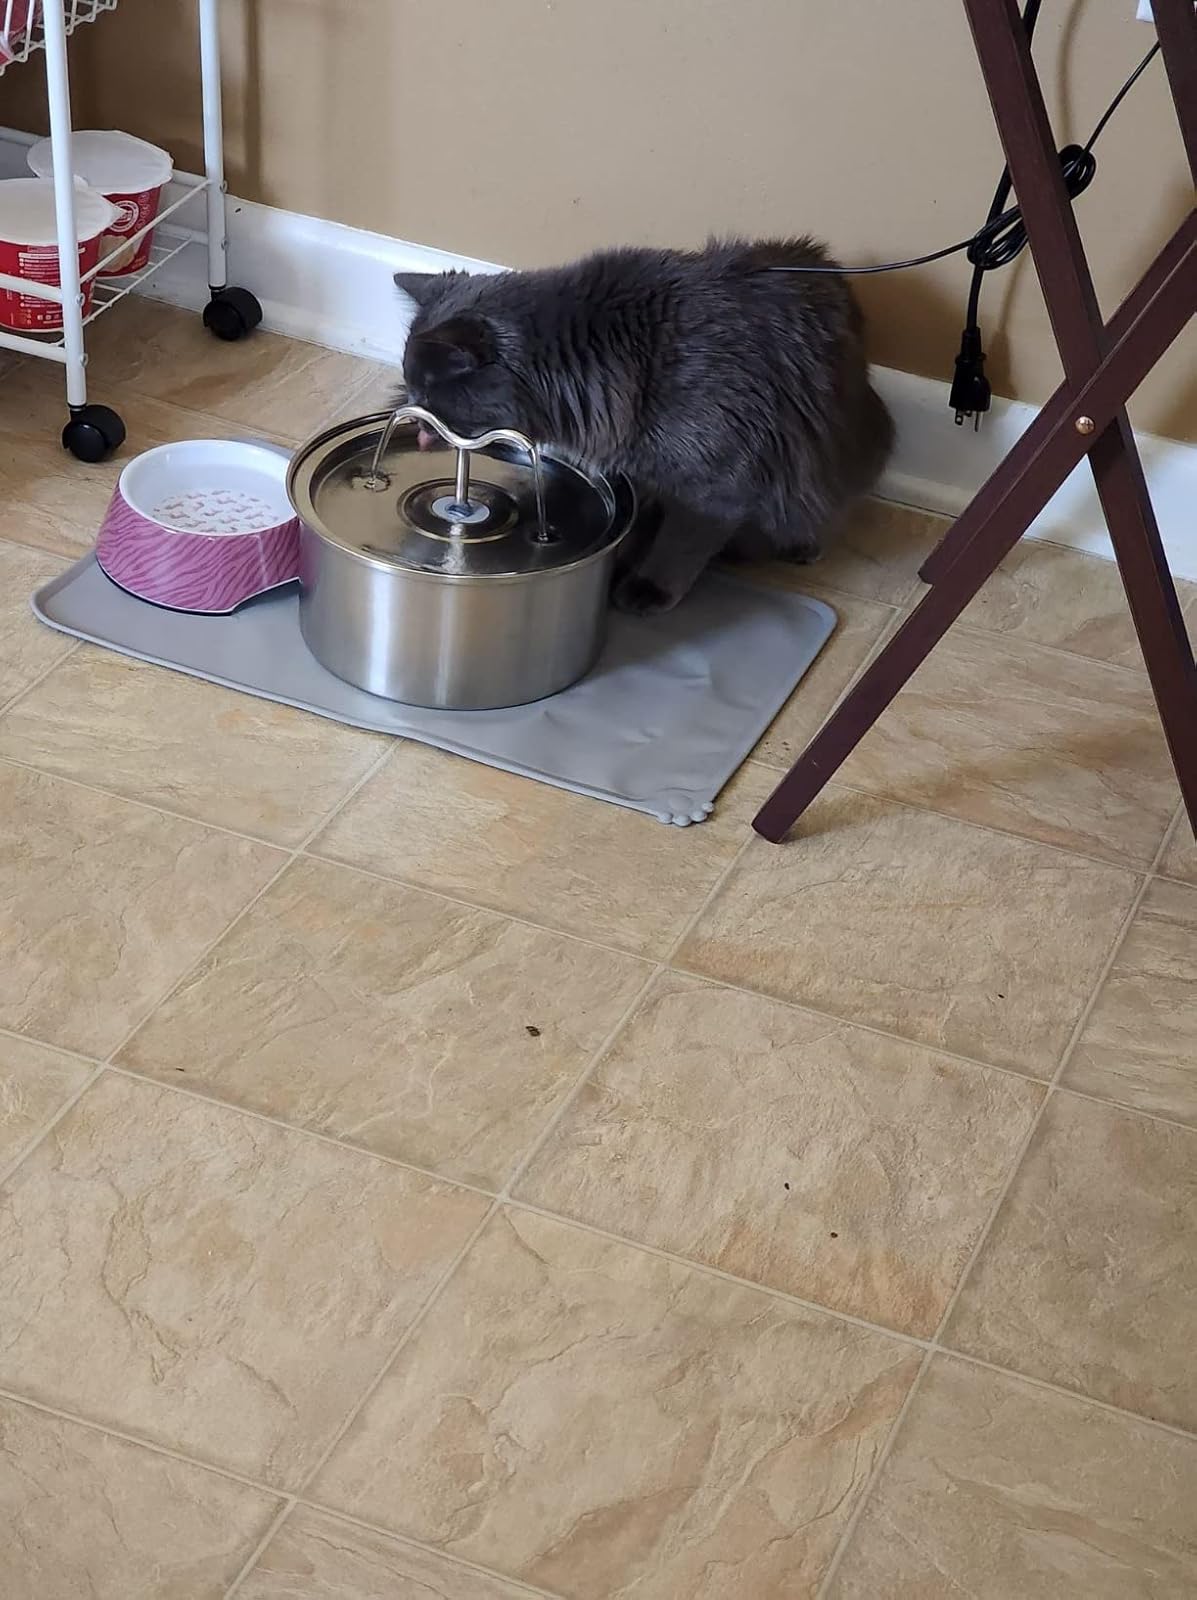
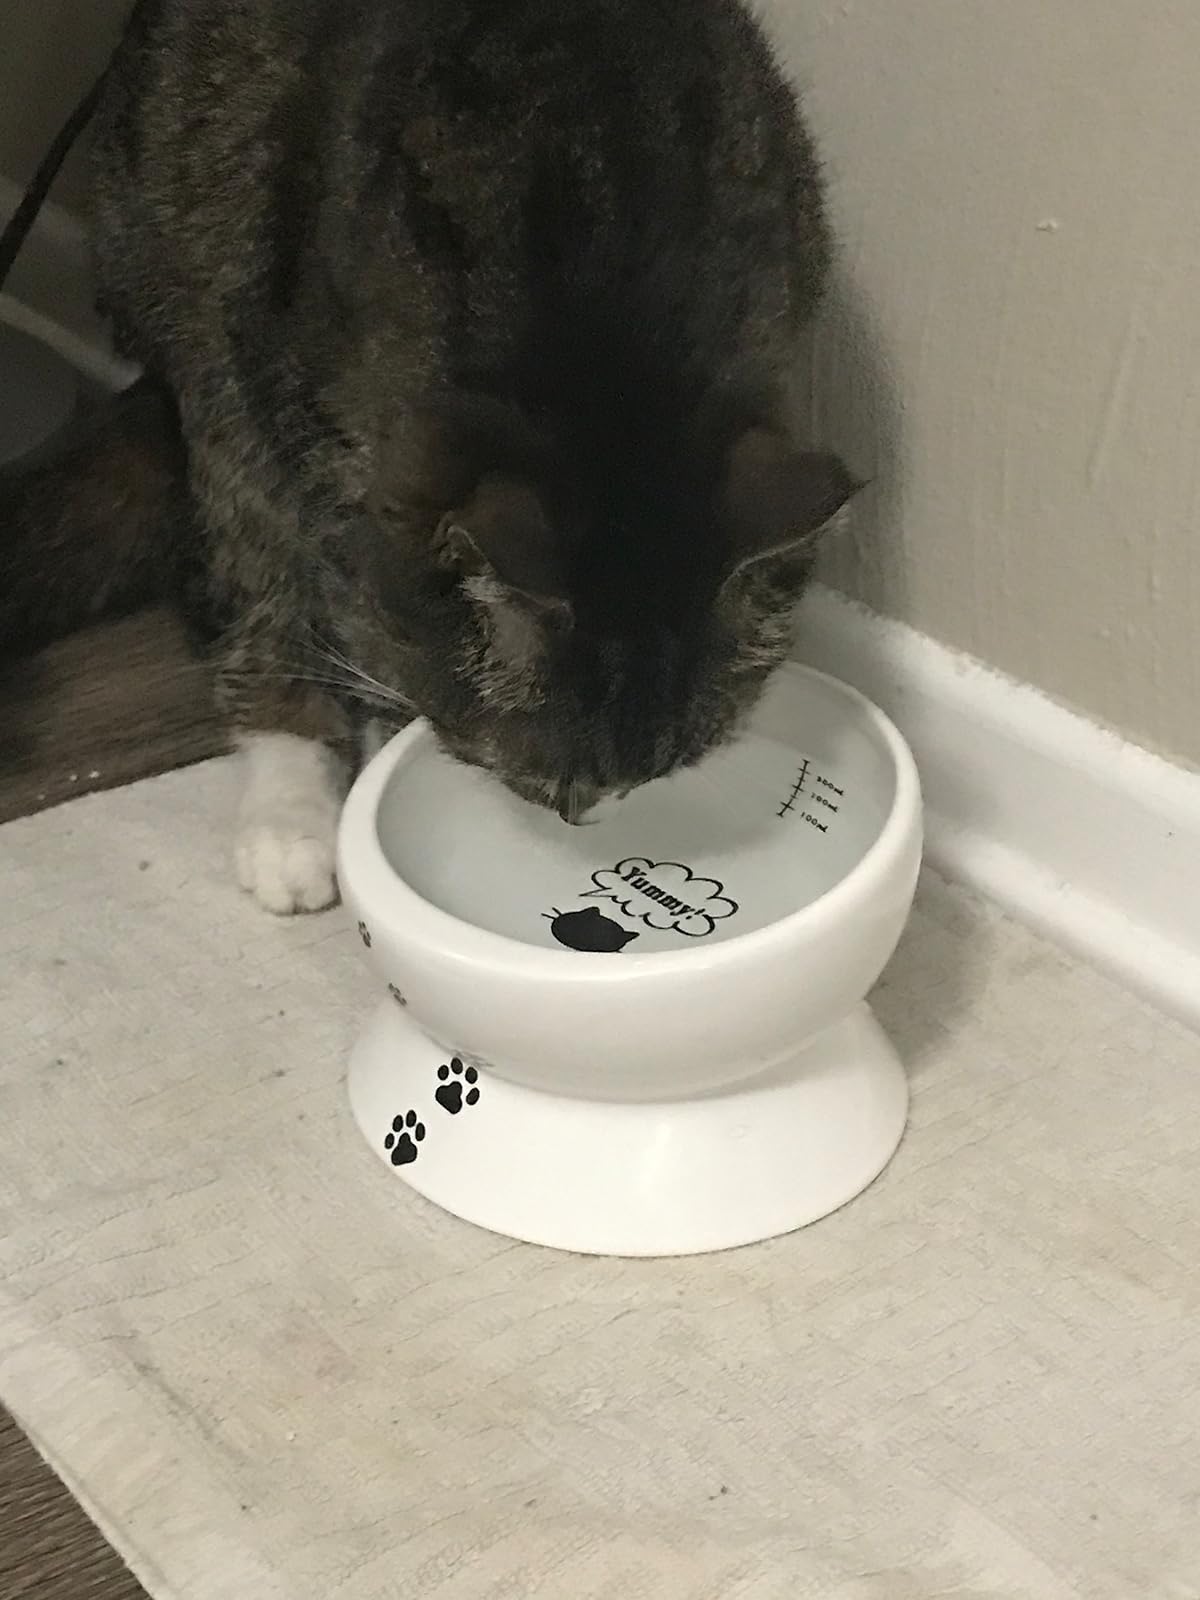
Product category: items_bowl
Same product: no